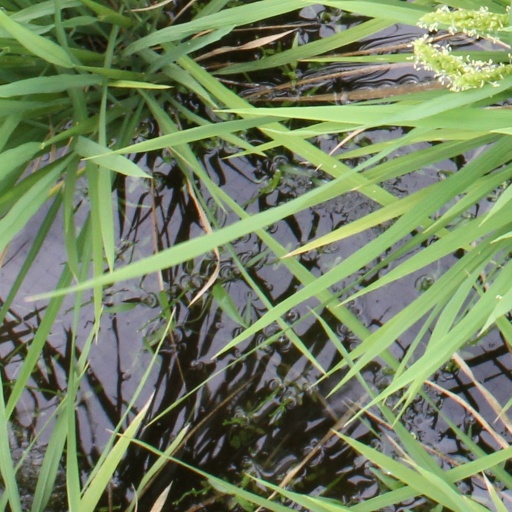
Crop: rice